Deputy Commander Field Army (United Kingdom)

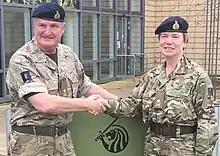
Major General William O'Leary (left) and Major General Celia Harvey

In 2011 a two-star appointment was created for the officer commanding the Territorial Army; this officer has inherited the above designation. This now has separated. Recent Commanders for the Territorial Army/Army Reserves have been: